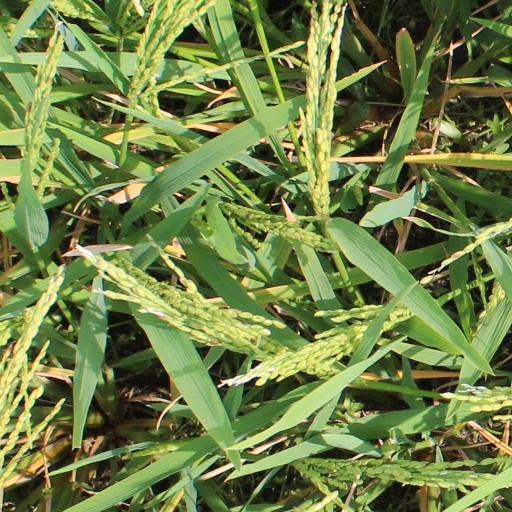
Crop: rice